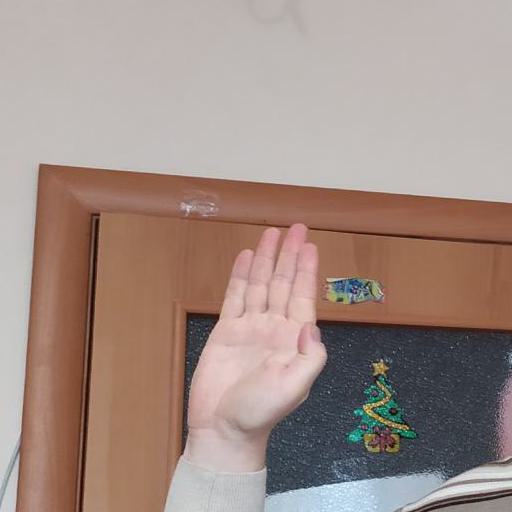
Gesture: stop